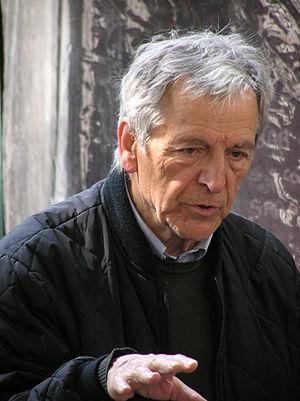
Costa-Gavras, au cours du tournage, à Paris, du film Eden à l'Ouest, le 22 avril 2008
Eden à l'ouest est un road movie dramatique franco-italo-grec réalisé par Costa-Gavras, sorti en 2009.